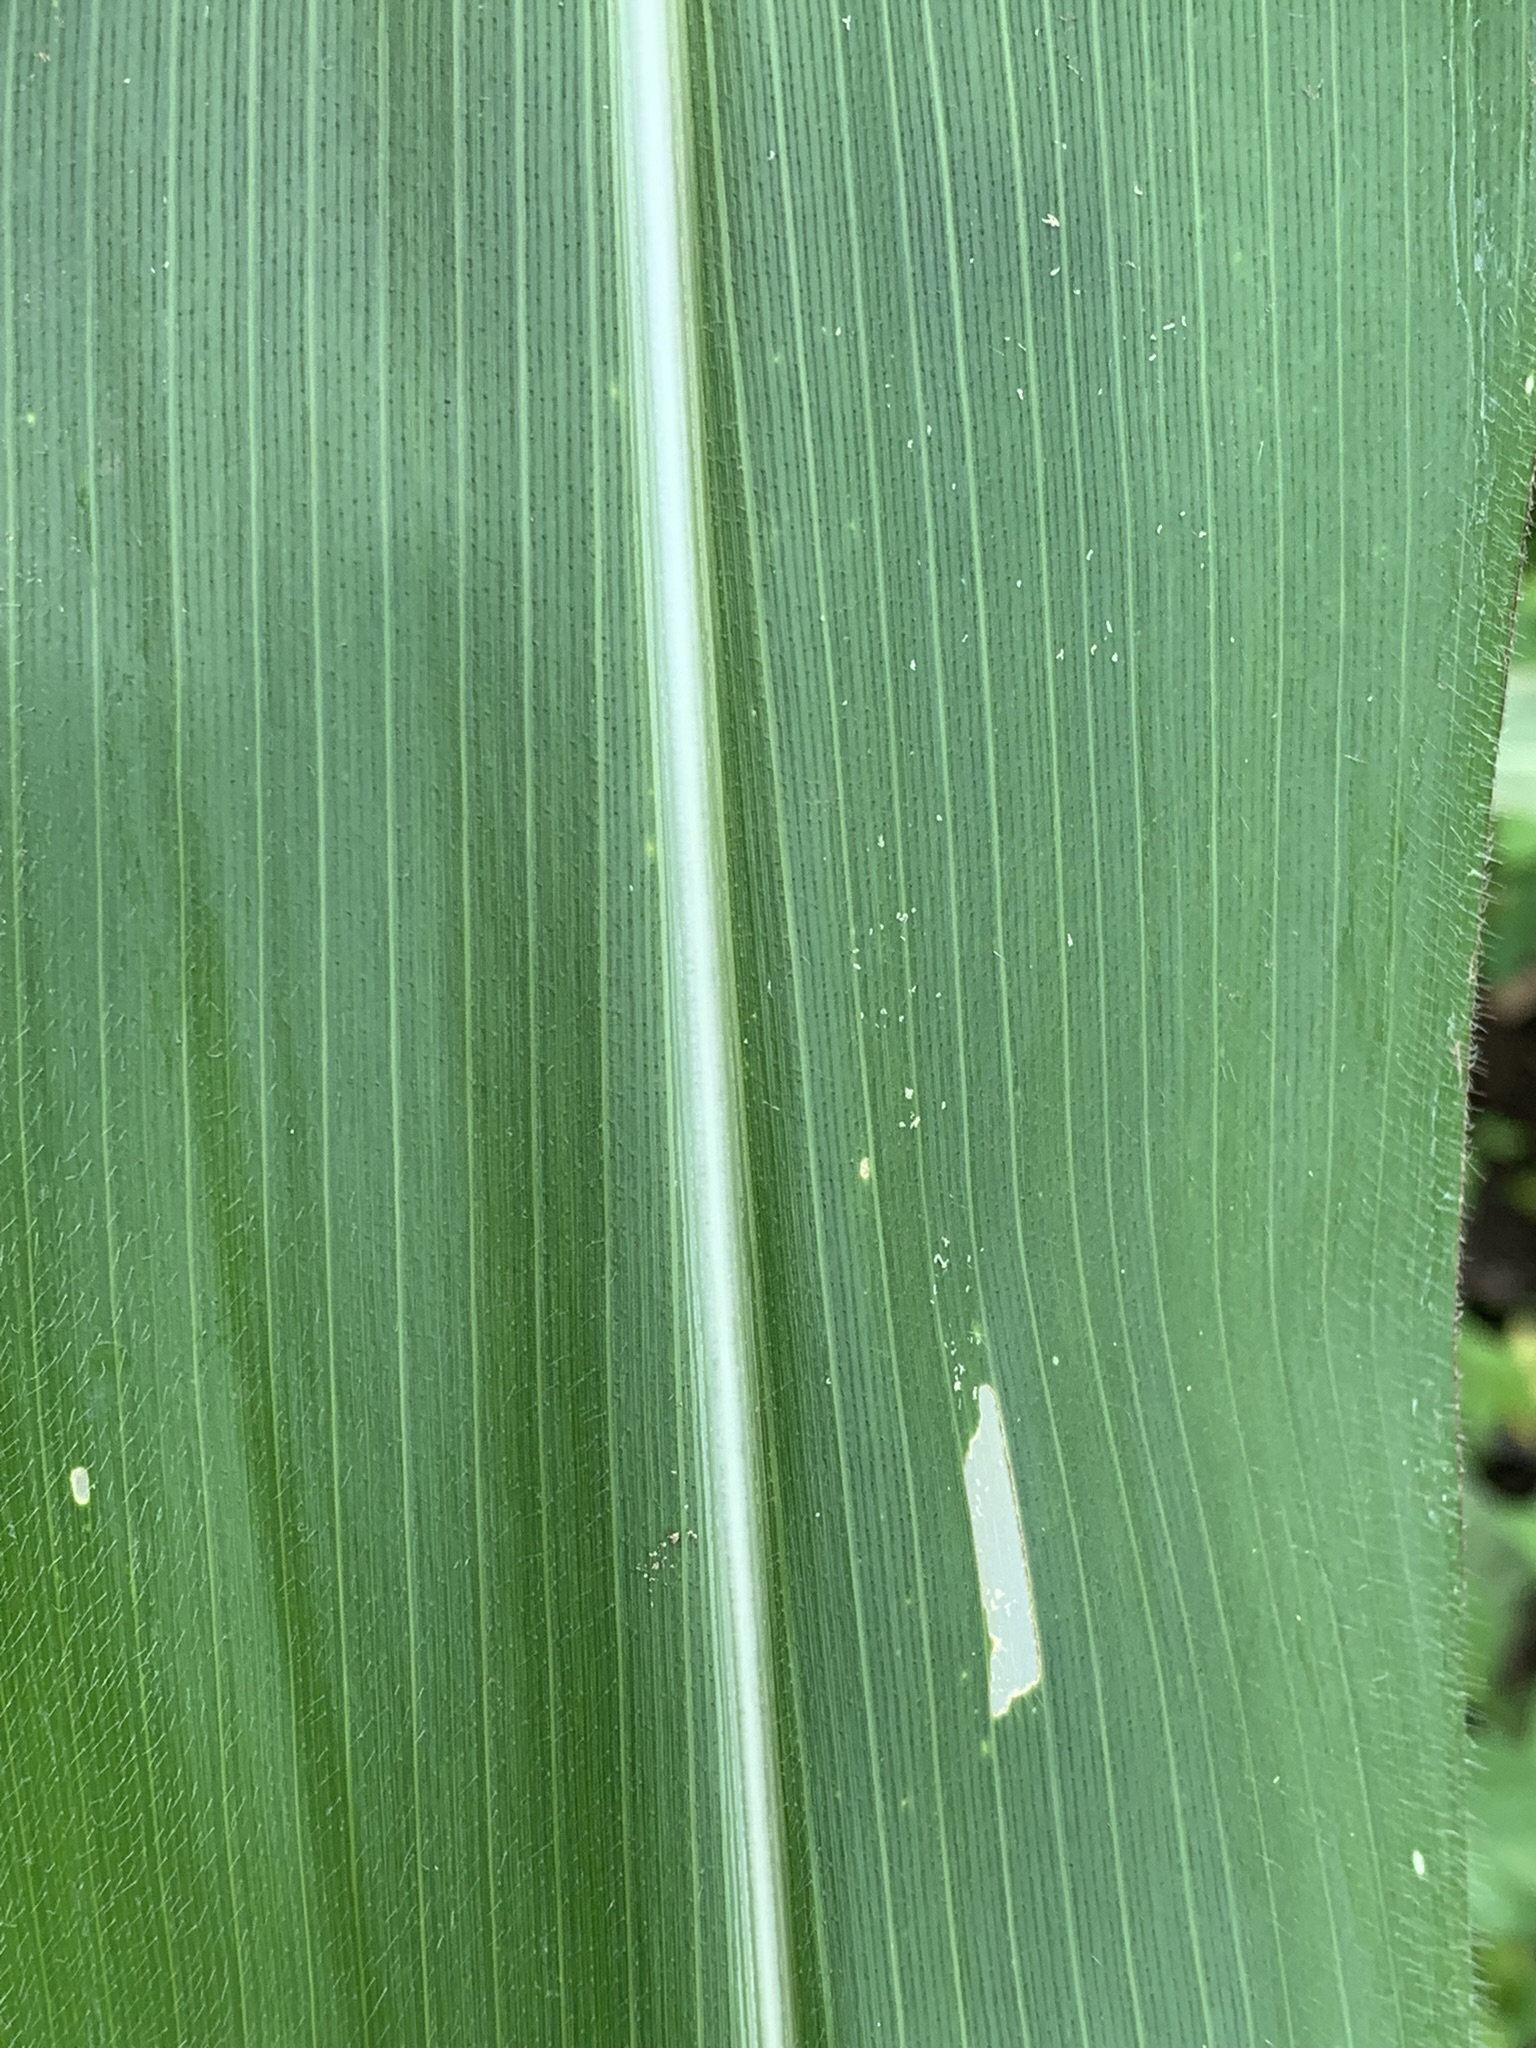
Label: Healthy